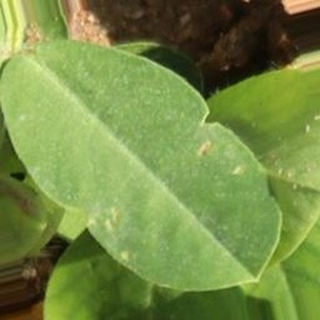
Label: healthy_groundnut